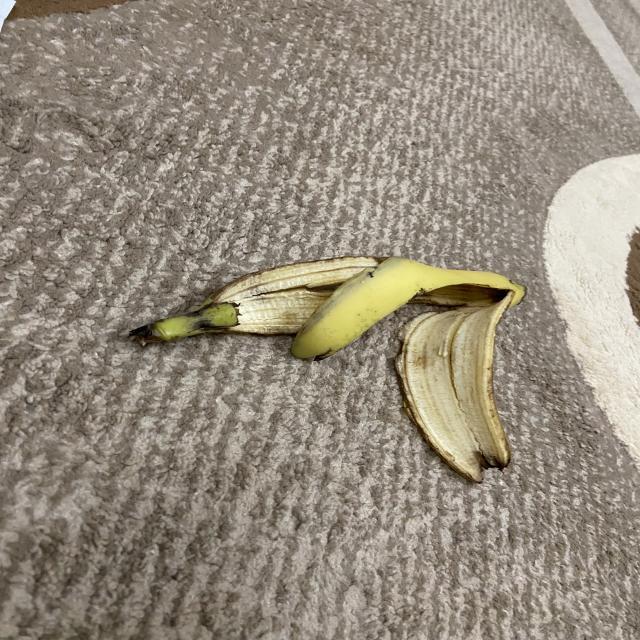
Label: bananas